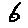
Label: 6